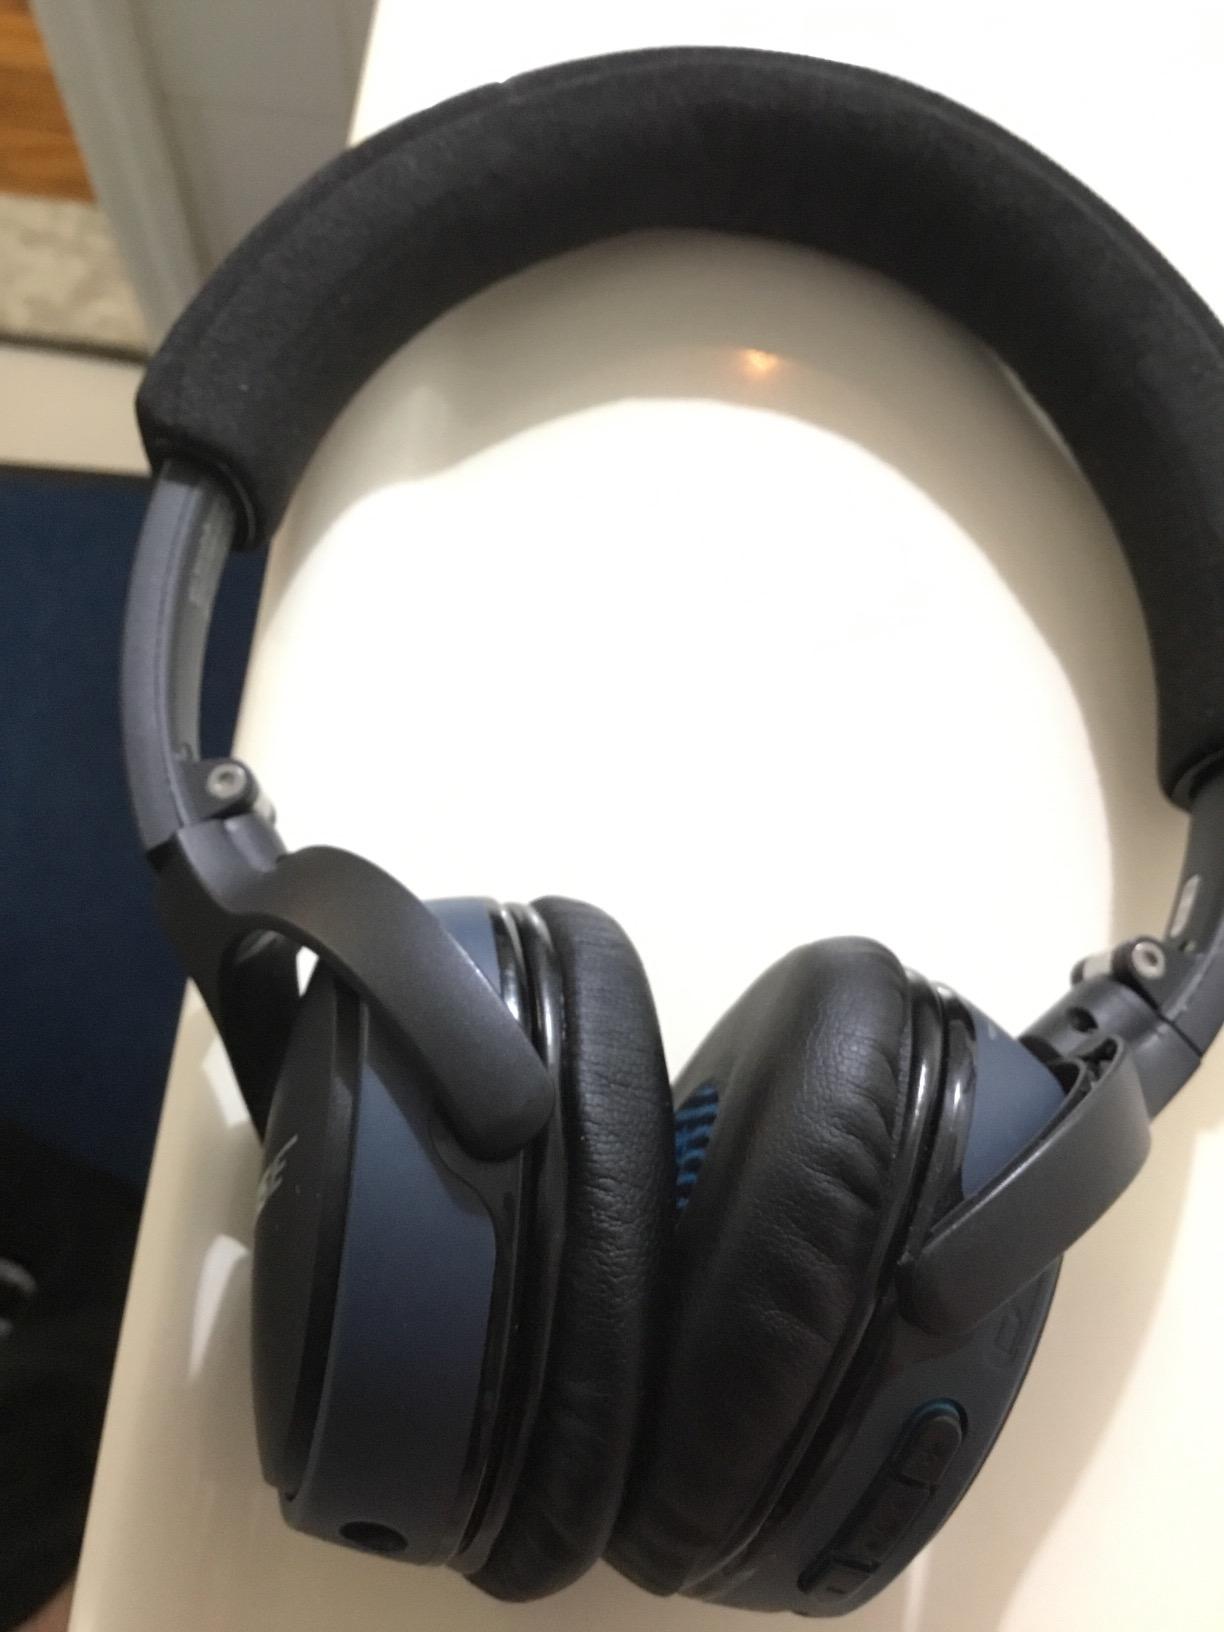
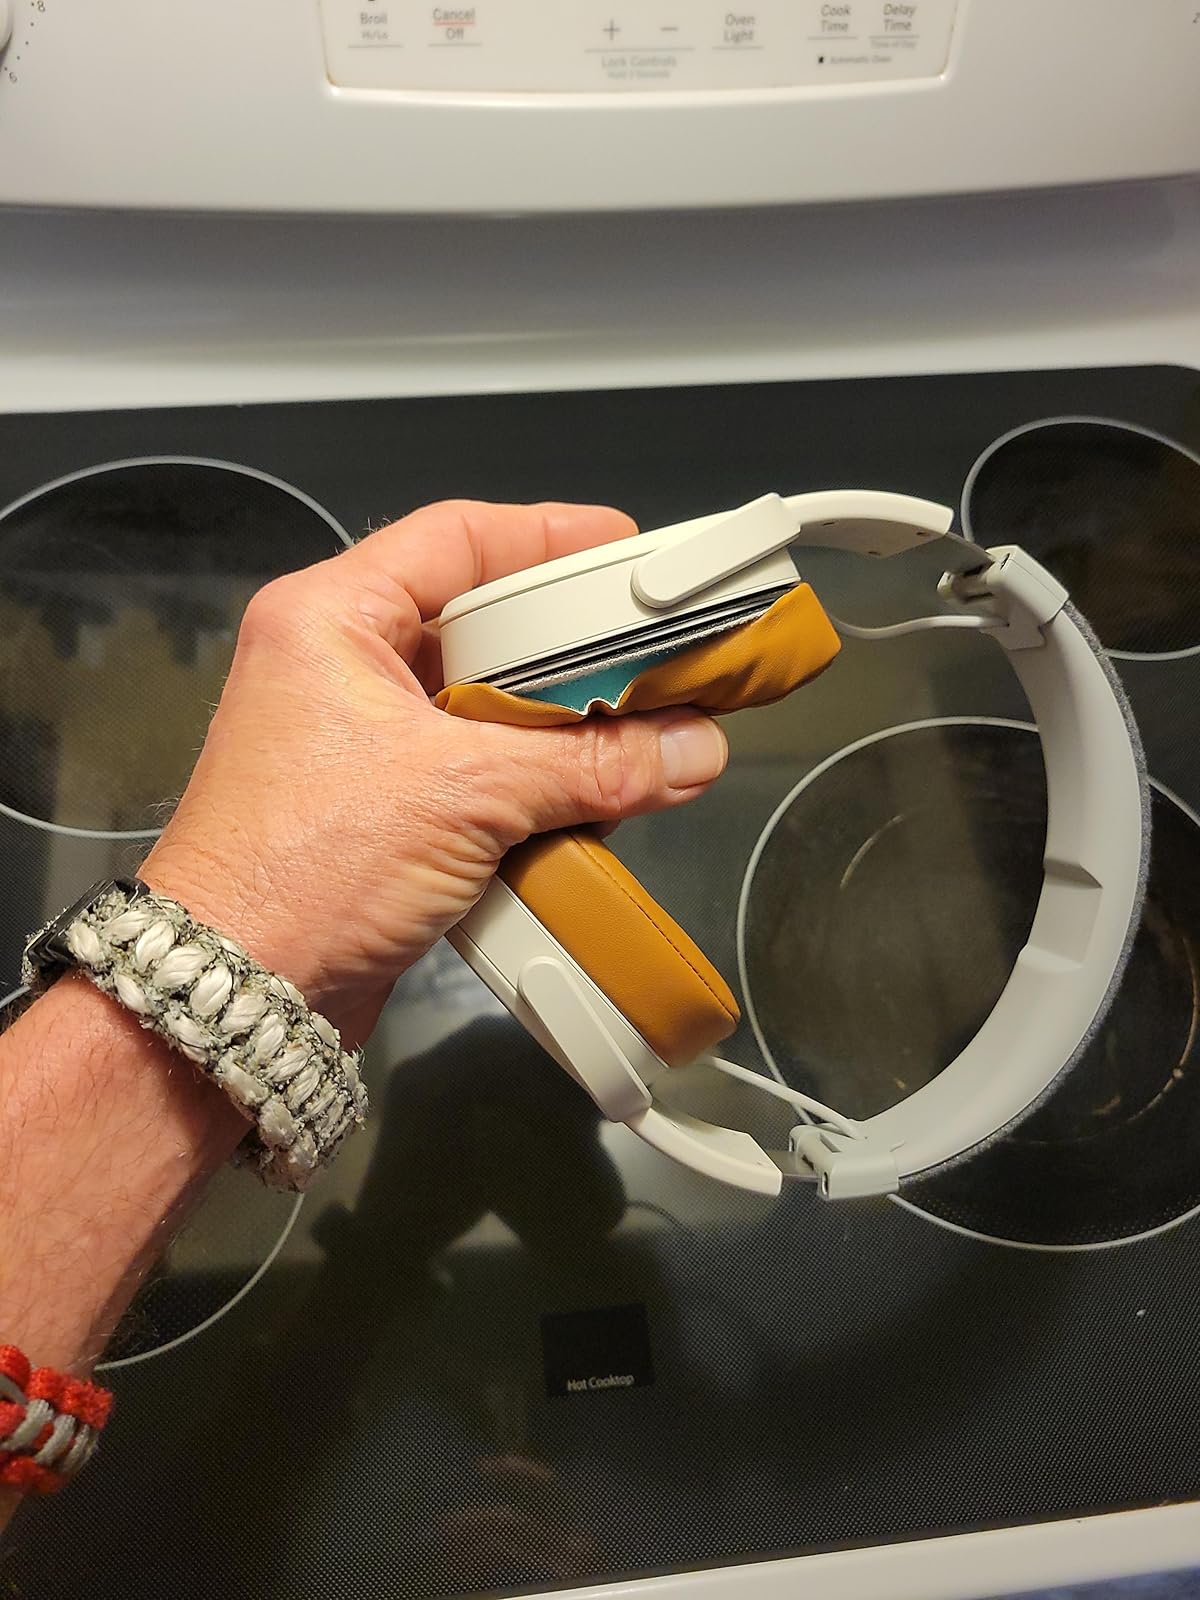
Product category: headphones
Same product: no